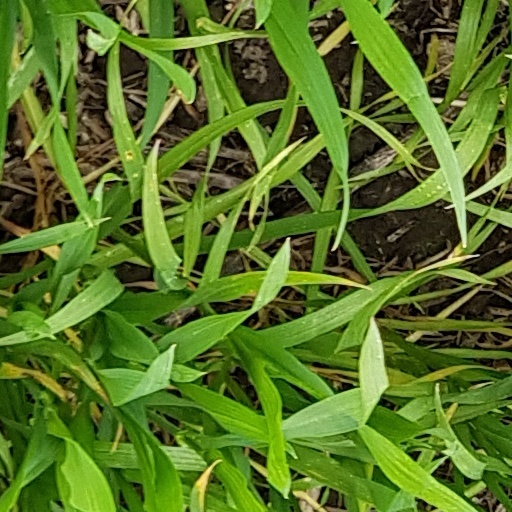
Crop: wheat